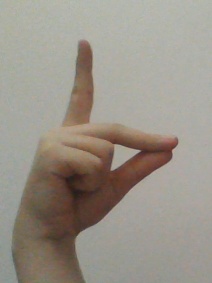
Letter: ta